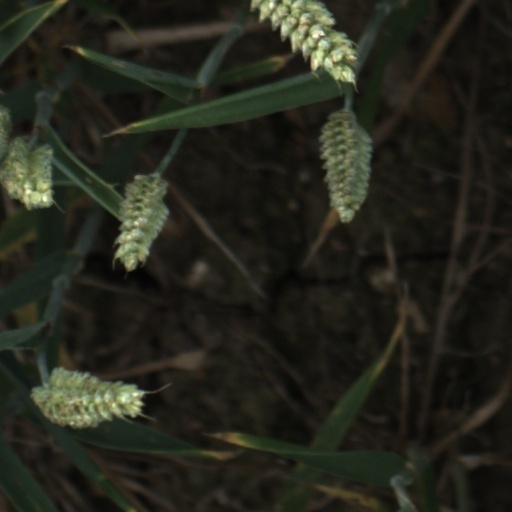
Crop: wheat